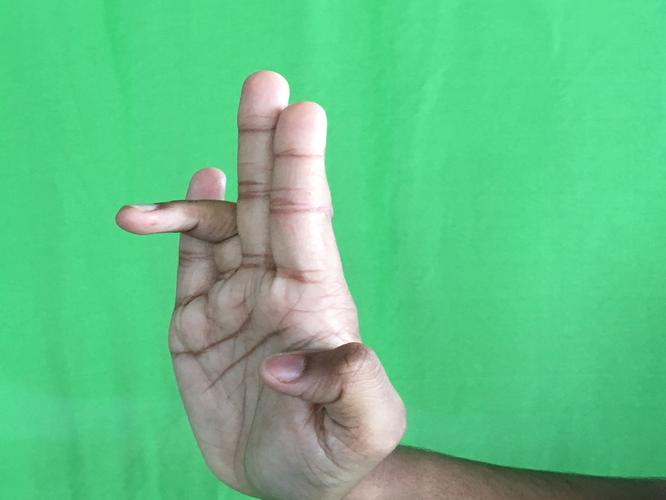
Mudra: Tripathaka
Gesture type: single_hand